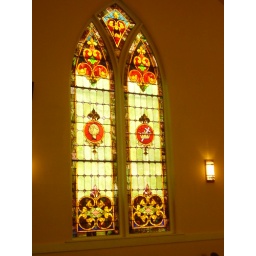
Beautiful stained glass windows in the church